Culm (botany)

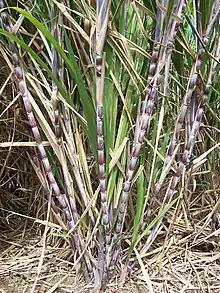
Culms of sugarcane

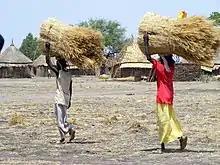
Use for building roofs in Ethiopia

A culm is the aerial (above-ground) stem of a grass or sedge. It is derived from Latin , meaning "stalk." It originally referred to the stem of any type of plant.